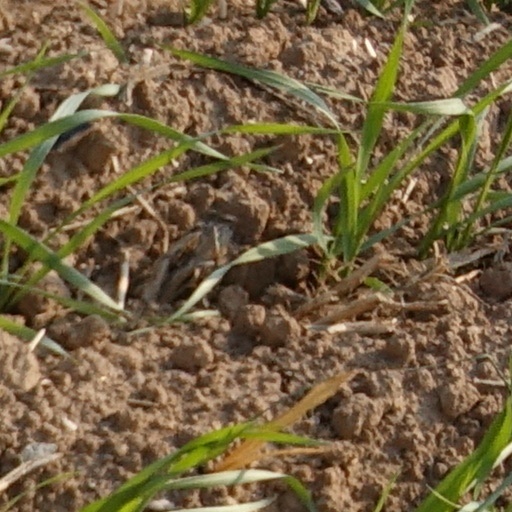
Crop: wheat